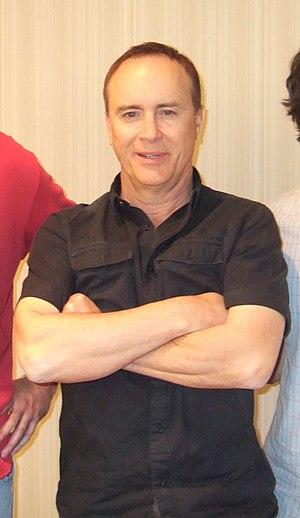
Star Trek: Deep Space Nine est une série télévisée de science-fiction américaine en 176 épisodes de 45 minutes, créée par Rick Berman et Michael Piller et diffusée entre le 3 janvier 1993 et le 2 juin 1999 en syndication. C'est la troisième série de l'univers de Star Trek.